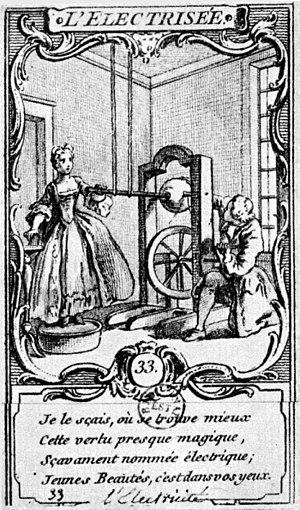
L'électrothérapie est l'emploi de l'électricité dans un but thérapeutique. Les courants de faible puissance appliqués en surface de la peau de manière non invasive sont utilisés principalement en rééducation fonctionnelle des traumatismes du système nerveux et dans d'autres indications comme le traitement de la douleur chronique. Ces douleurs peuvent être des douleurs neuropathiques, des douleurs nociceptives aiguës ou des douleurs nociceptives chroniques. L'électrothérapie est généralement utilisée ou recommandée par des médecins, des kinésithérapeutes ou des physiothérapeutes.